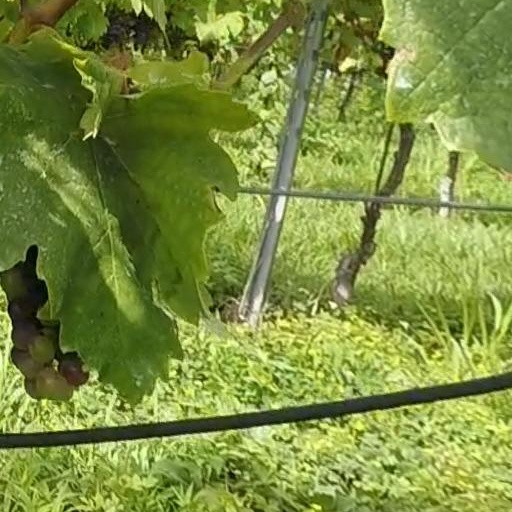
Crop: grape